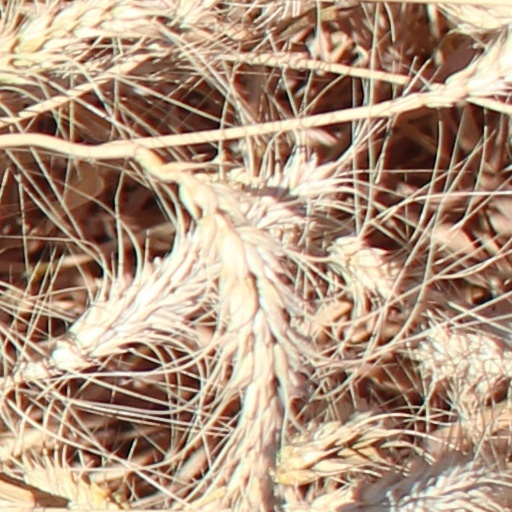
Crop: wheat